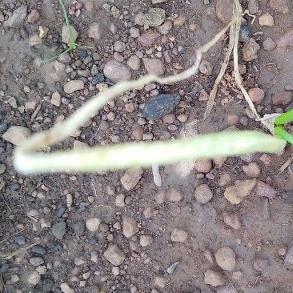
Crop: Onion
Condition: fusarium-d